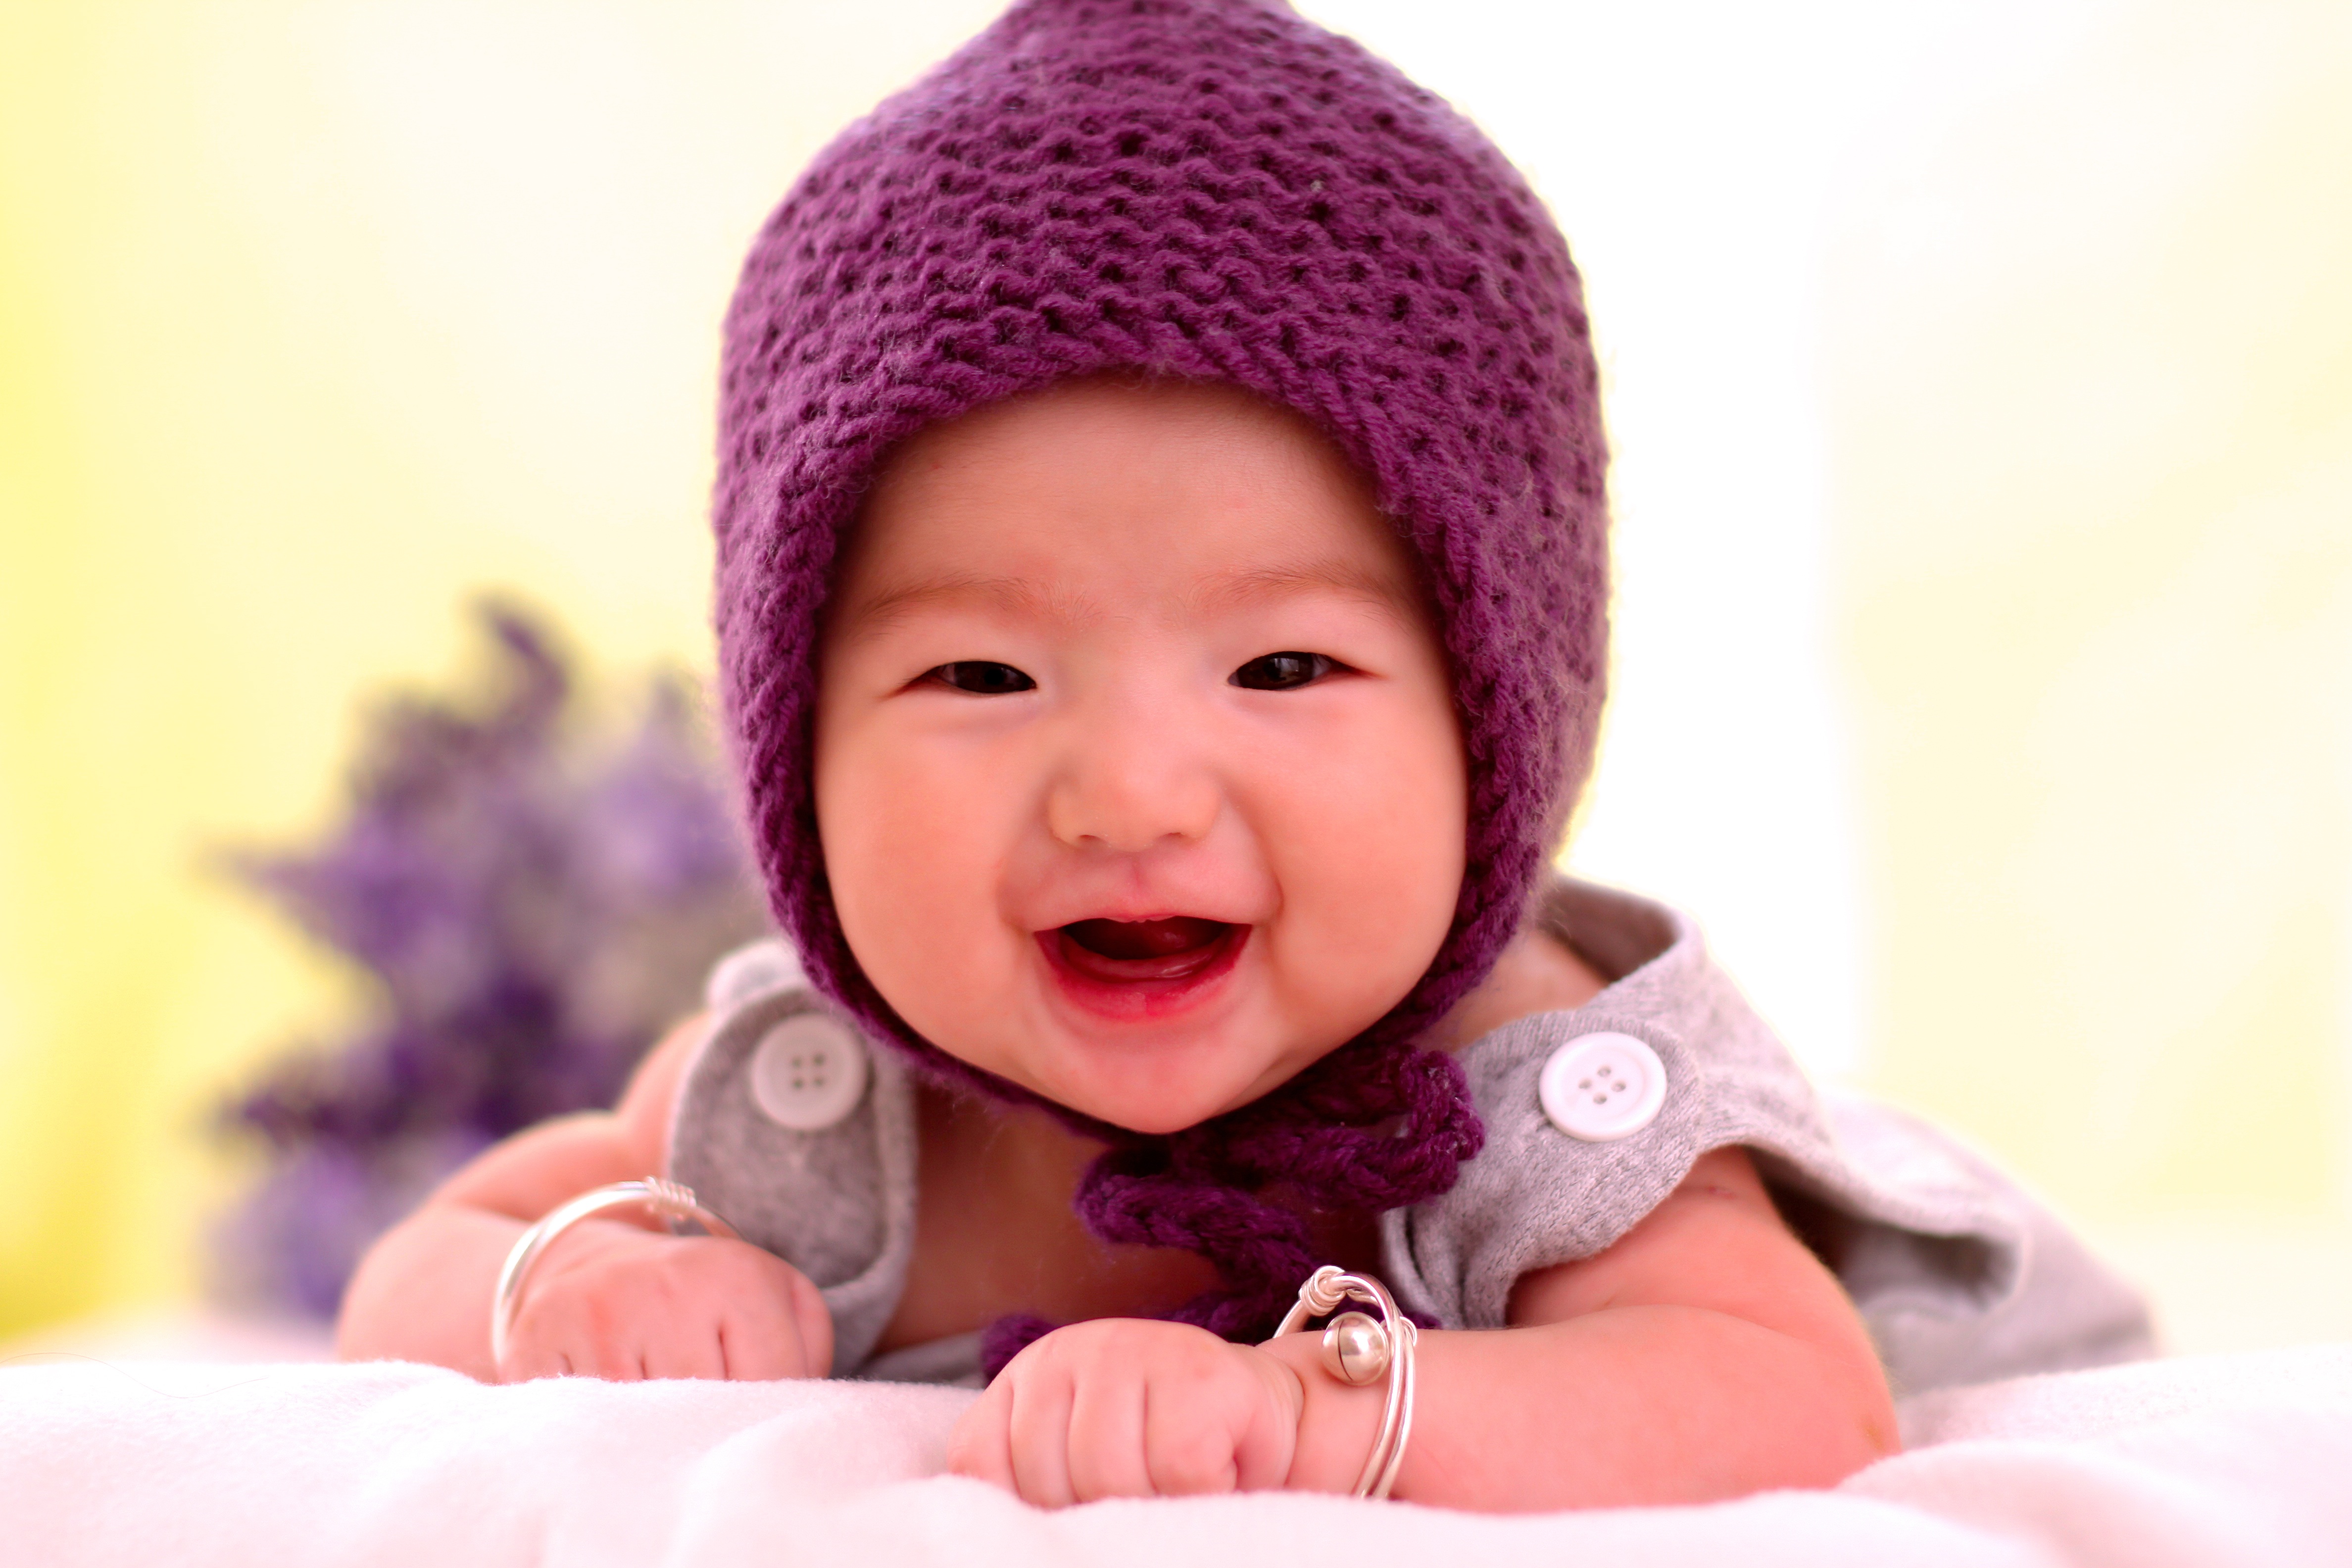
child, clothing, pink, baby, headgear, face, nose, infant, toddler, cap, paternity, child care